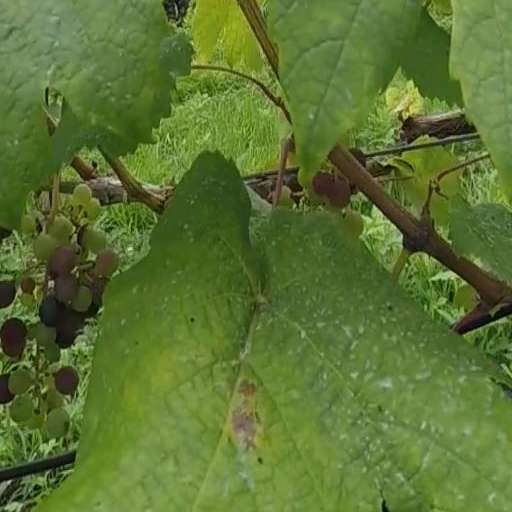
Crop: grape